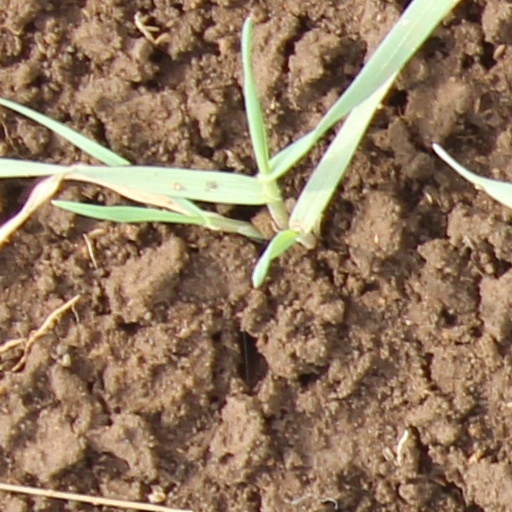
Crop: wheat